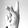
ASL letter: K